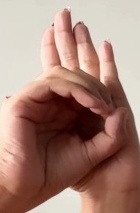
ASL sign: 0